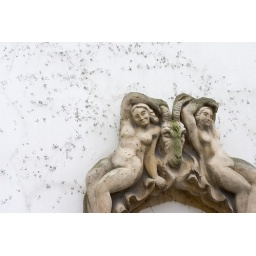
On a wall of the &amp;quot;Cine 13&amp;quot; theater in Montmartre